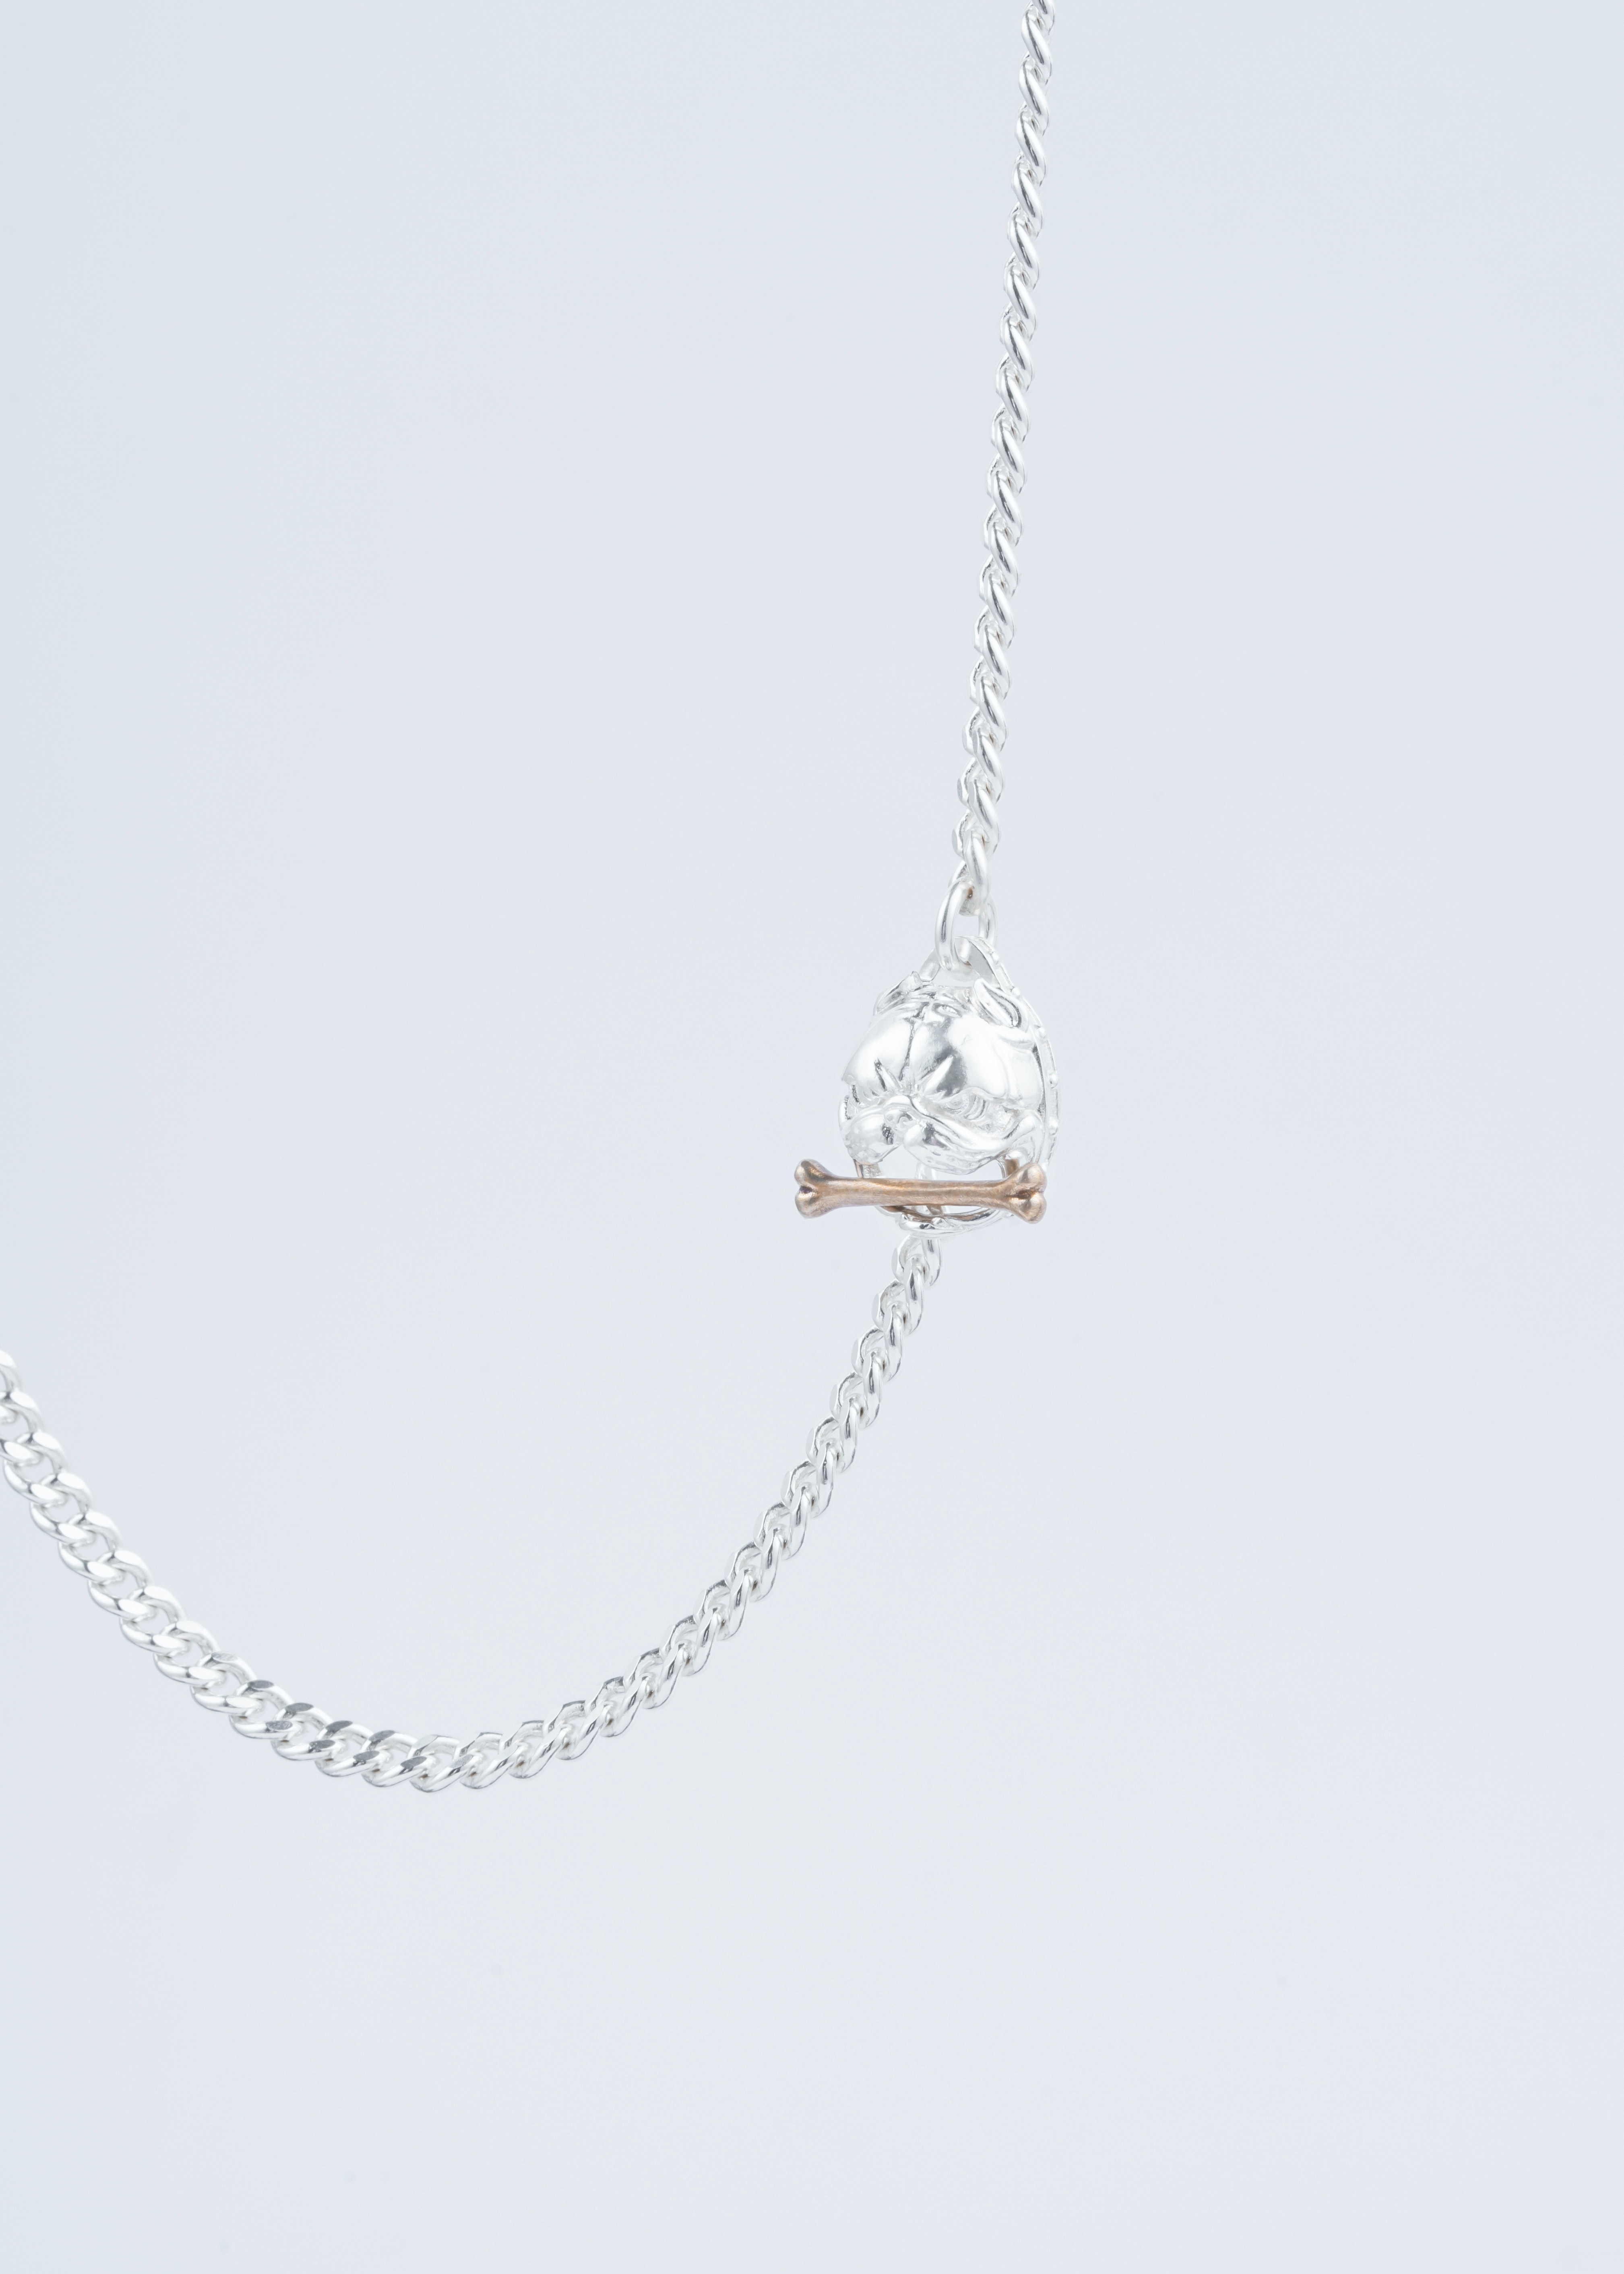
necklace, body jewelry, natural material, jewellery, silver, font, circle, twig, triangle, fashion accessory, metal, nickel, titanium, pattern, fashion design, chain, art, ceiling fixture, ornament, jewelry making, platinum, pendant